Anvil

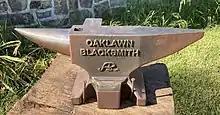
45 pound Bavarian Style Anvil

The Bavarian style is known for the sloped brow. The brow was first used in medieval times to make armor on the church windows below the brow. Common manufactures include, Söding Halbach and Holthaus. This style of anvil is known not to sway in the face due to the extra mass with the brow.